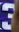
Number: 3